Break the Ice (song)

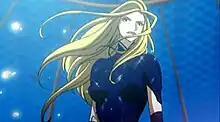
Anime of the upper bust of a young blond woman. She is wearing a body suit and gloves. Her hair is long and seems to be moving to the left.

Originally, the remix with Fabolous was initially to be released as the album's third single and have a music video with a chair dancing sequence similar to the video for Spears' 2000 single "Stronger". However, due to her personal life struggles at the time, this idea was cancelled and Spears came up with the idea for creating an animated video instead.